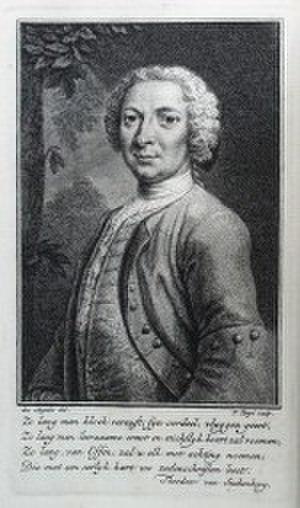
Justus van Effen, né à Utrecht le 21 février 1684 et mort à Bois-le-Duc le 18 septembre 1735, est un écrivain néerlandais, qui écrivit principalement en français.
Sous le terme de littérature néerlandaise, on inclut l’ensemble des œuvres littéraire écrites en langue néerlandaise venant des Pays-Bas ainsi que de la Belgique, du Suriname, des Antilles néerlandaises, de même que des pays où le néerlandais est ou a été parlé comme l’Afrique du Sud, la Flandre française et l’Indonésie.